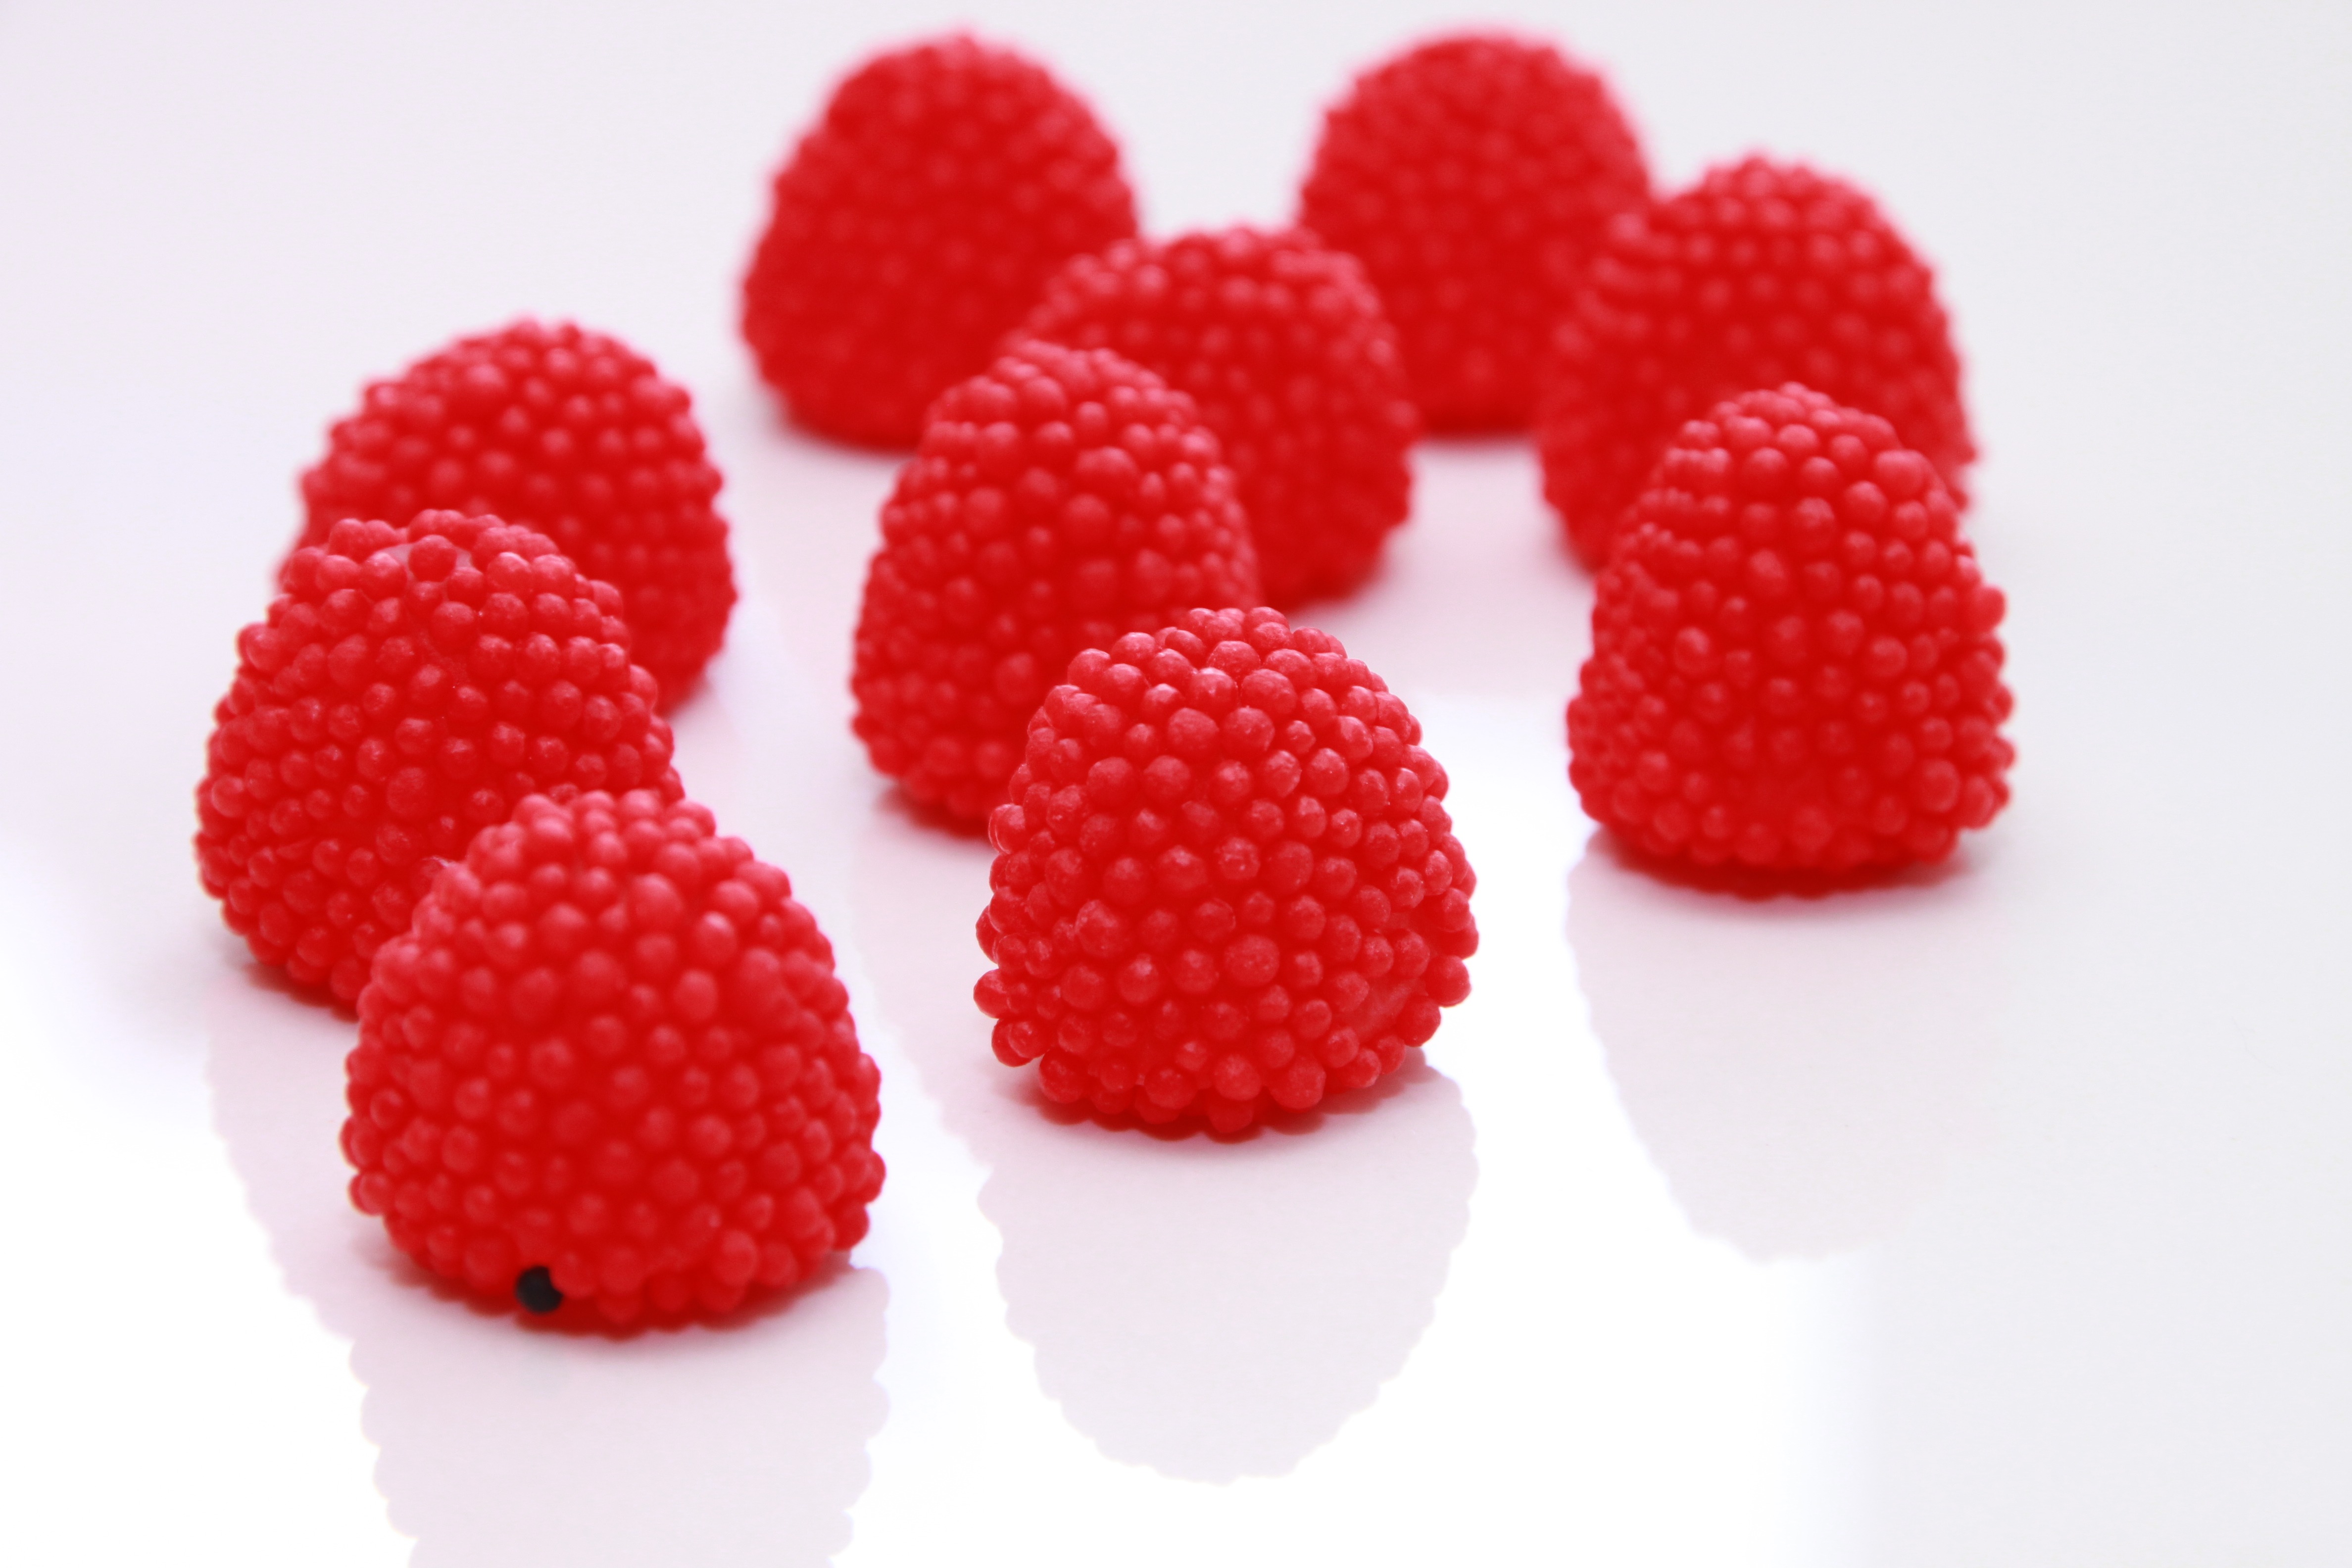
plant, raspberry, fruit, berry, food, red, produce, drink, black, dessert, strawberry, jelly, raspberries, candy, strawberries, chewy, blackberries, flavored, frutti di bosco